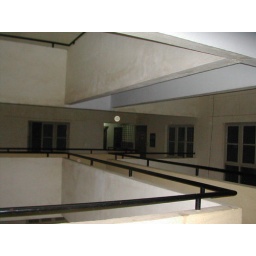
This is the entrance way to the place I'm staying. The door to the apartment is under the white dot.